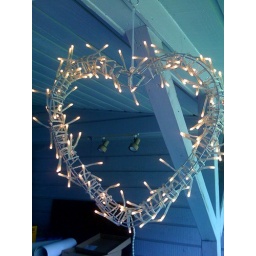
Brand New. Has hook to hang on wall or door or wherever. Plugs in to light up.